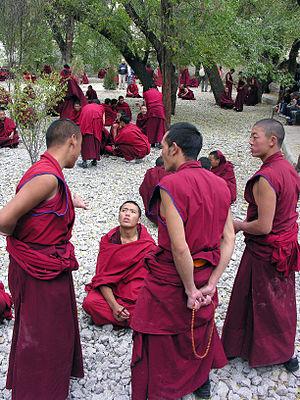
Jacky au royaume des filles est une comédie française écrite et réalisée par Riad Sattouf, sortie en 2014.